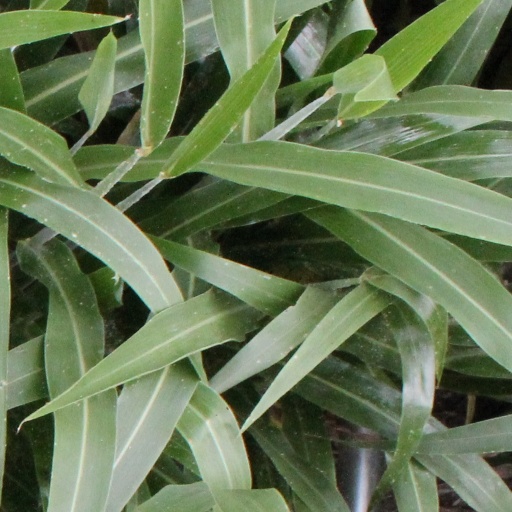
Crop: sorghum